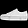
Label: Sneaker